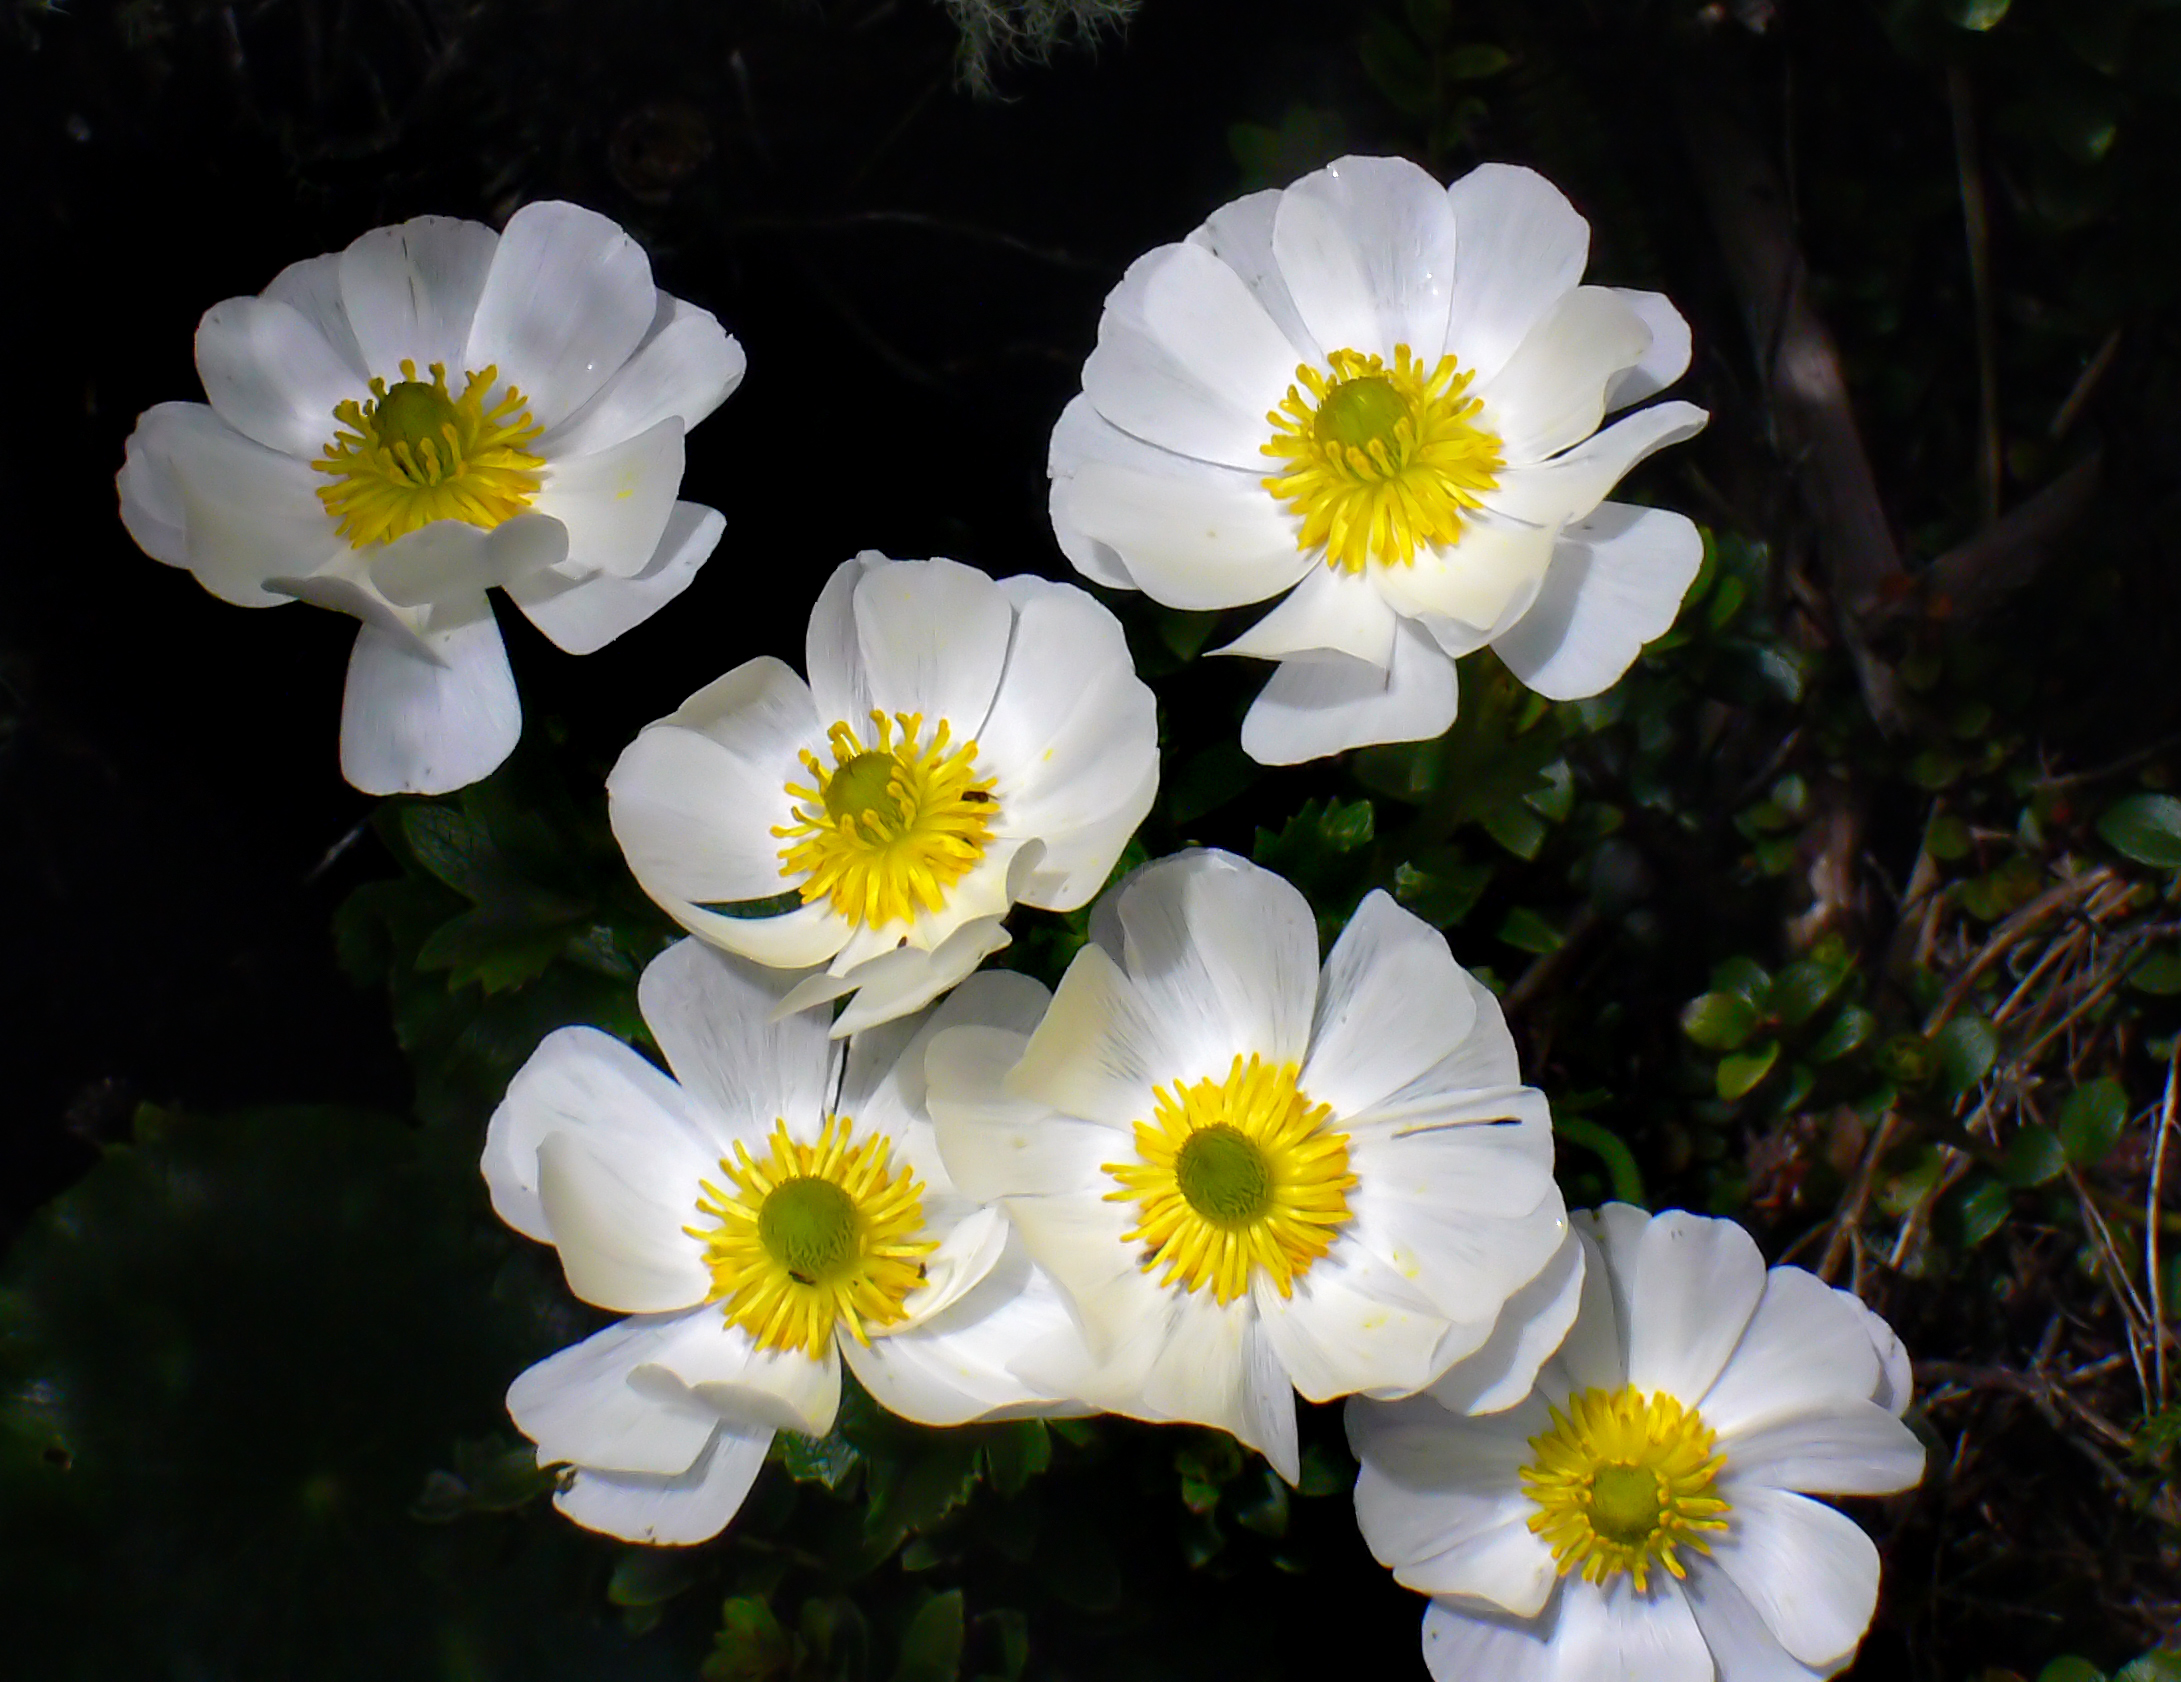
blossom, plant, flower, petal, botany, flora, wildflower, whiteflowers, newzealand, ranunculuslyallii, mountcooklily, mountcooklilies, buttercup, anemone, mountainbuttercup, mountcookbuttercup, macro photography, flowering plant, oxeye daisy, land plant